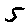
Label: 5